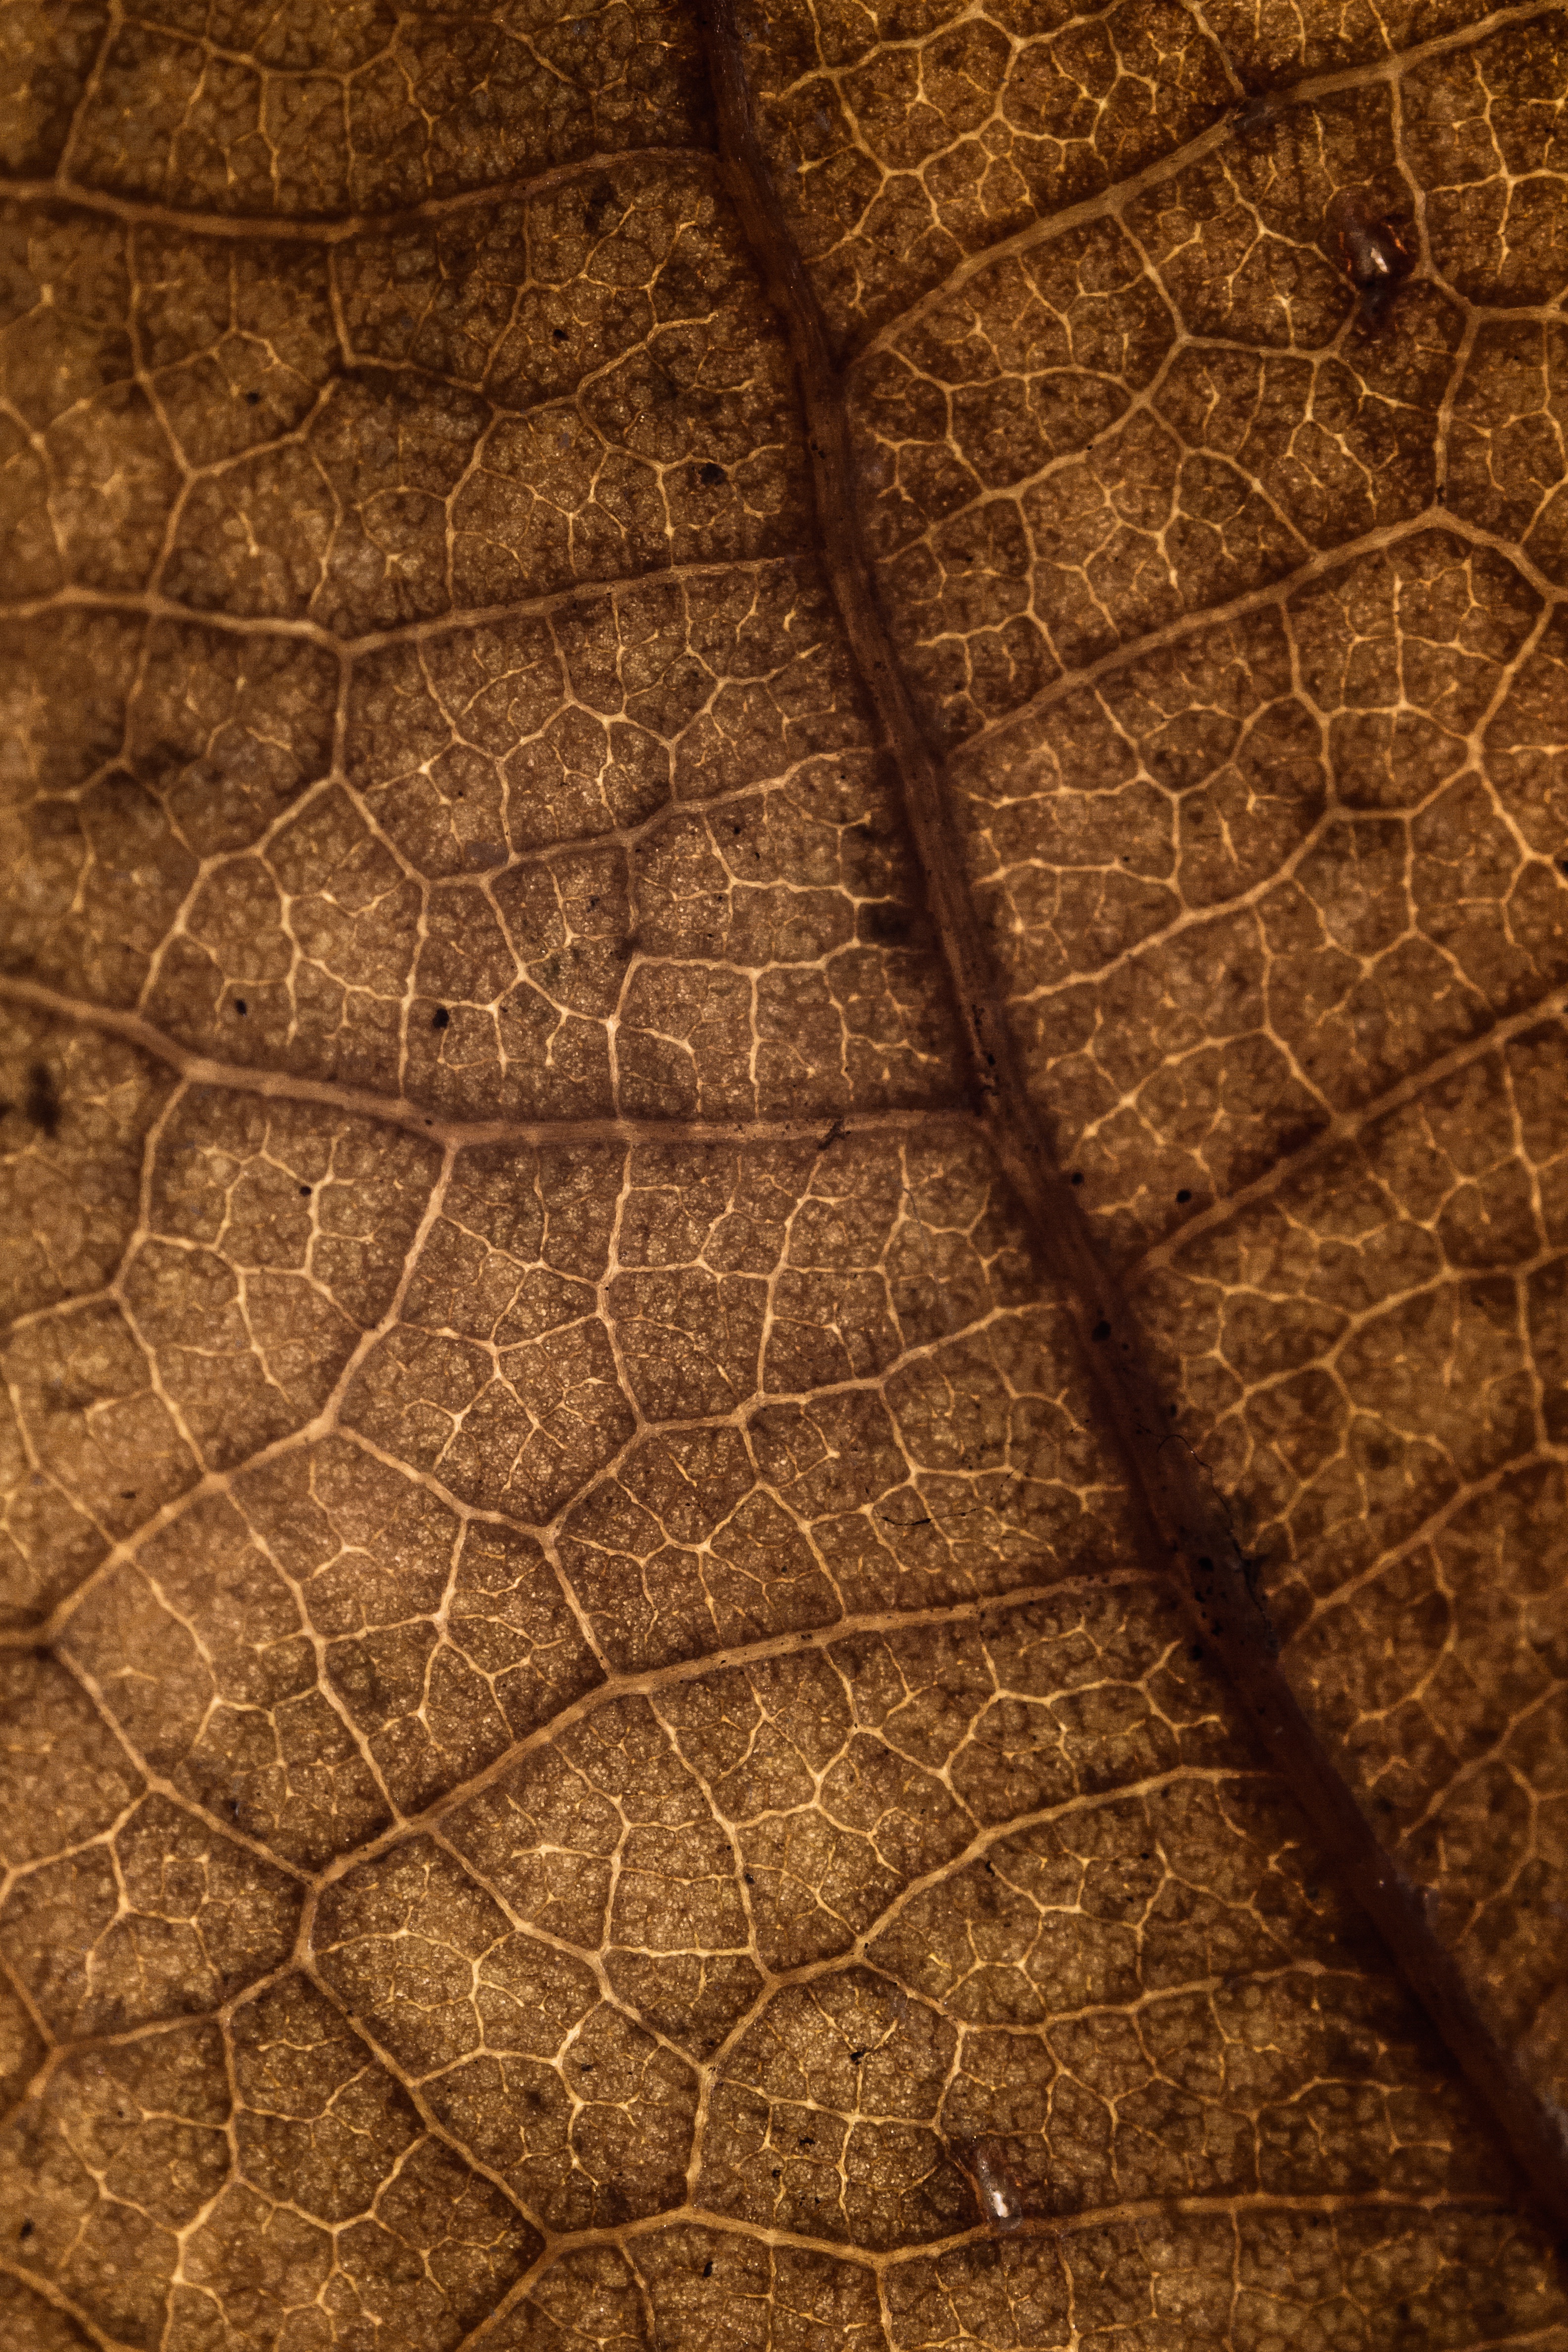
tree, branch, wood, texture, leaf, trunk, pattern, brown, soil, close up, design